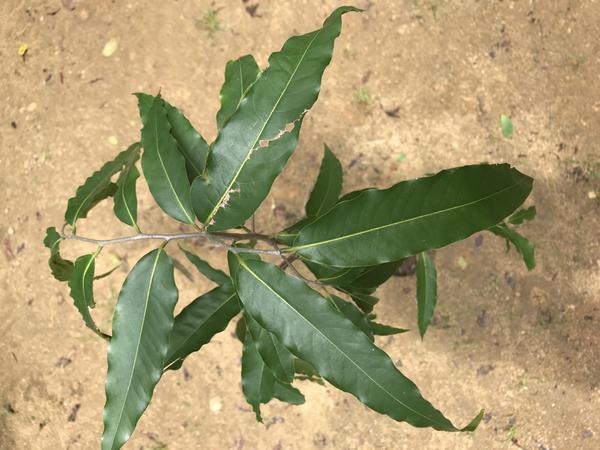
Plant: Ashoka